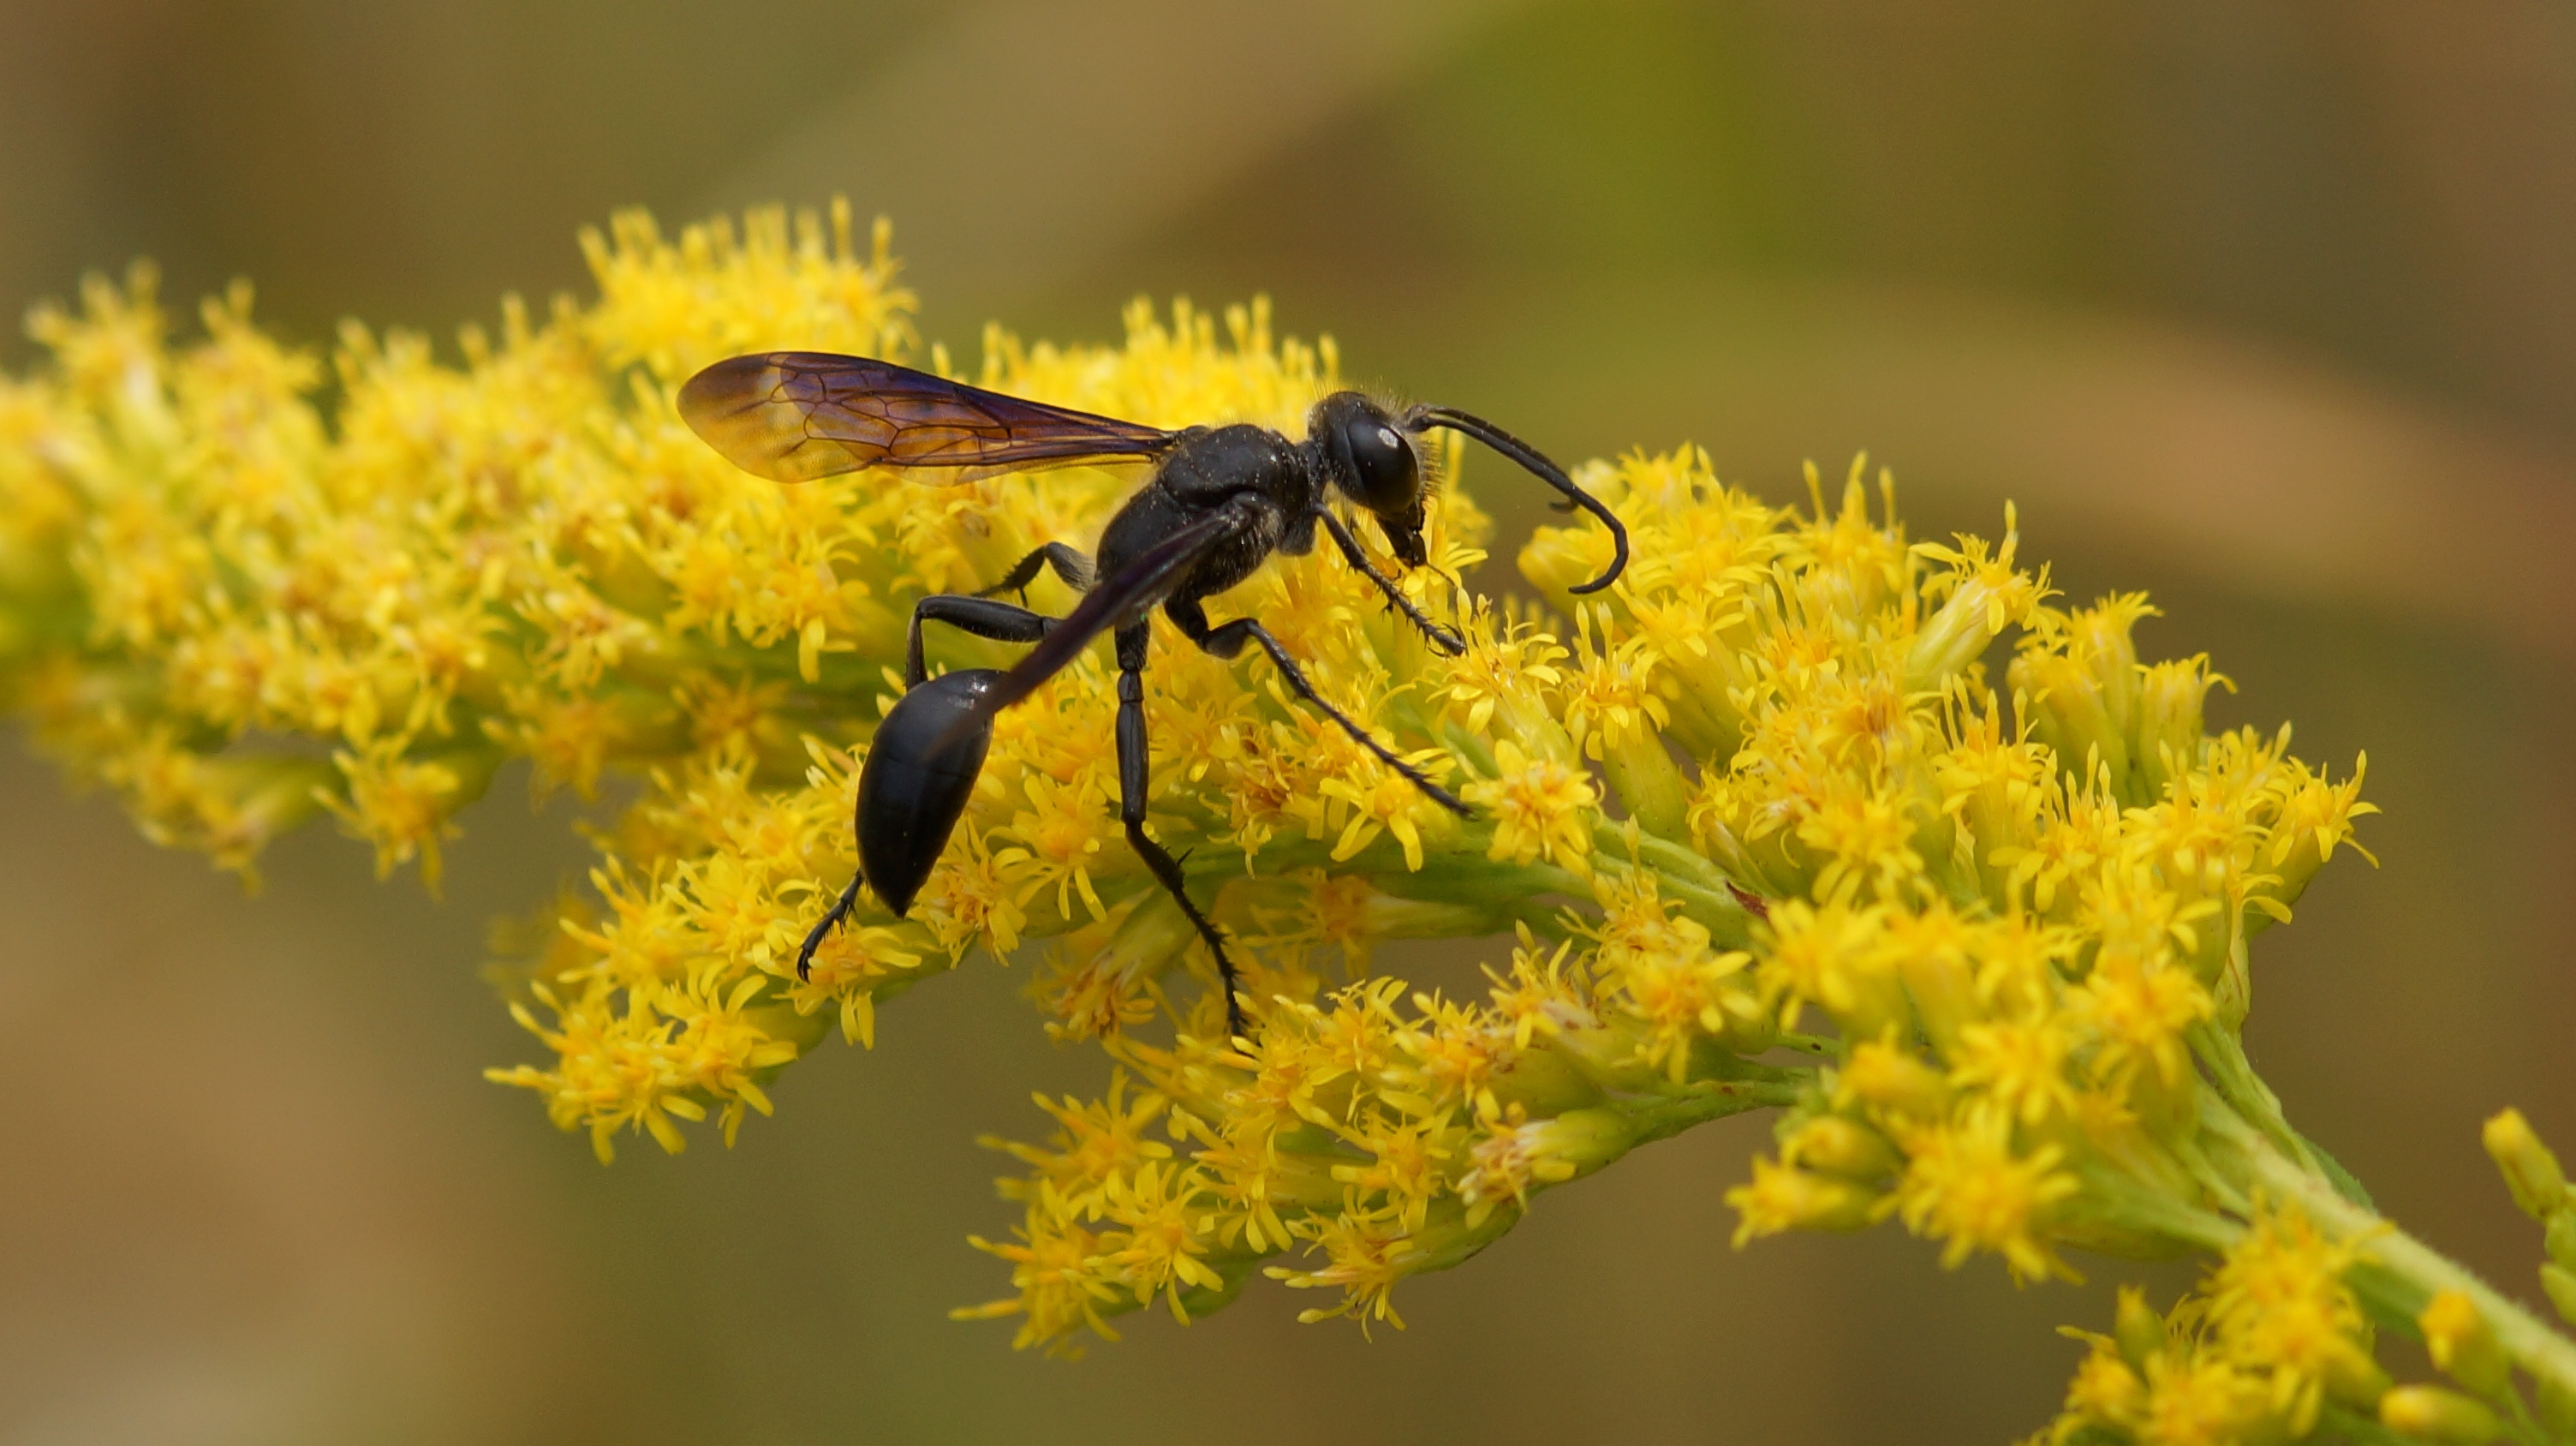
branch, photography, flower, fly, pollen, insect, yellow, flora, fauna, invertebrate, close up, on, bee, wasp, pest, nectar, macro photography, honey bee, black wasp, membrane winged insect